Fokker C.I

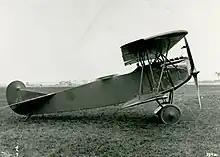

The C.I went into Dutch service after 16 were ordered in February 1919. The USSR bought 42 C.Is. The C.Is served in the reconnaissance and trainer roles. The last C.I left service in 1936.